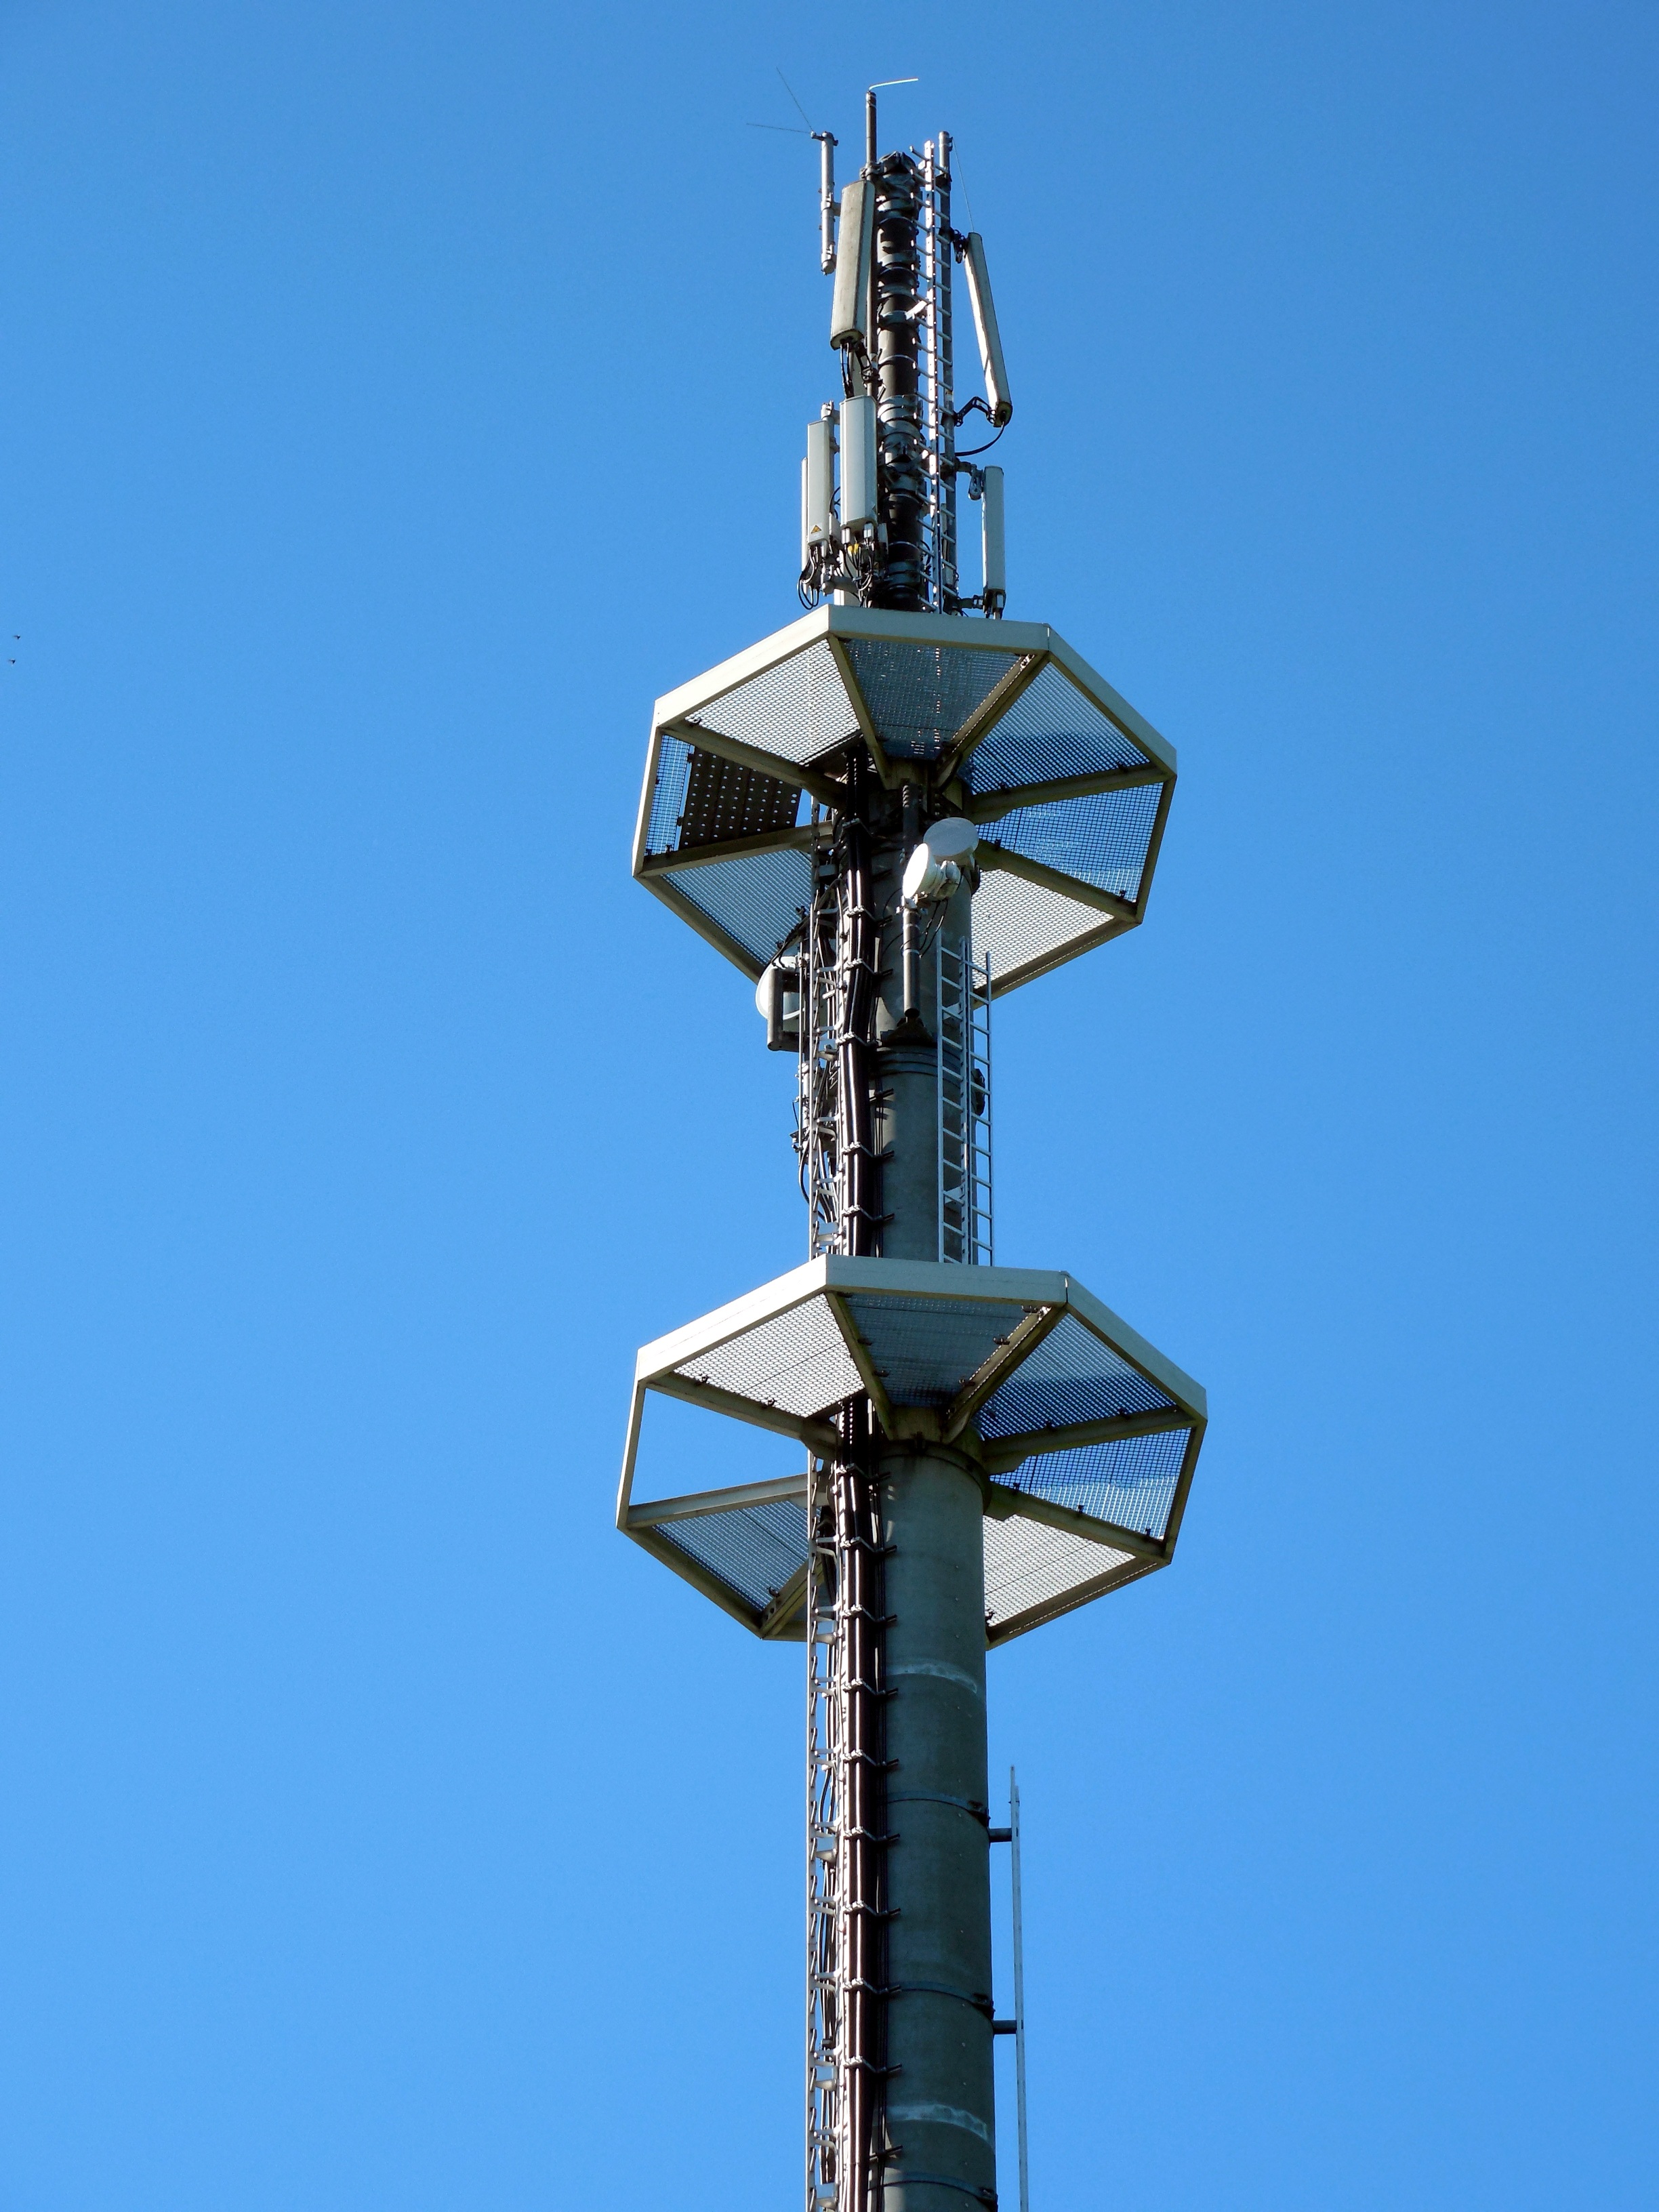
wind, tower, mast, communication, machine, street light, electricity, lighting, radio, broadcast, steeple, light fixture, reception, telecommunications, antennas, received on, radio tower, send, transmission tower, transmitter, radio antenna, antenna mast, overhead power line